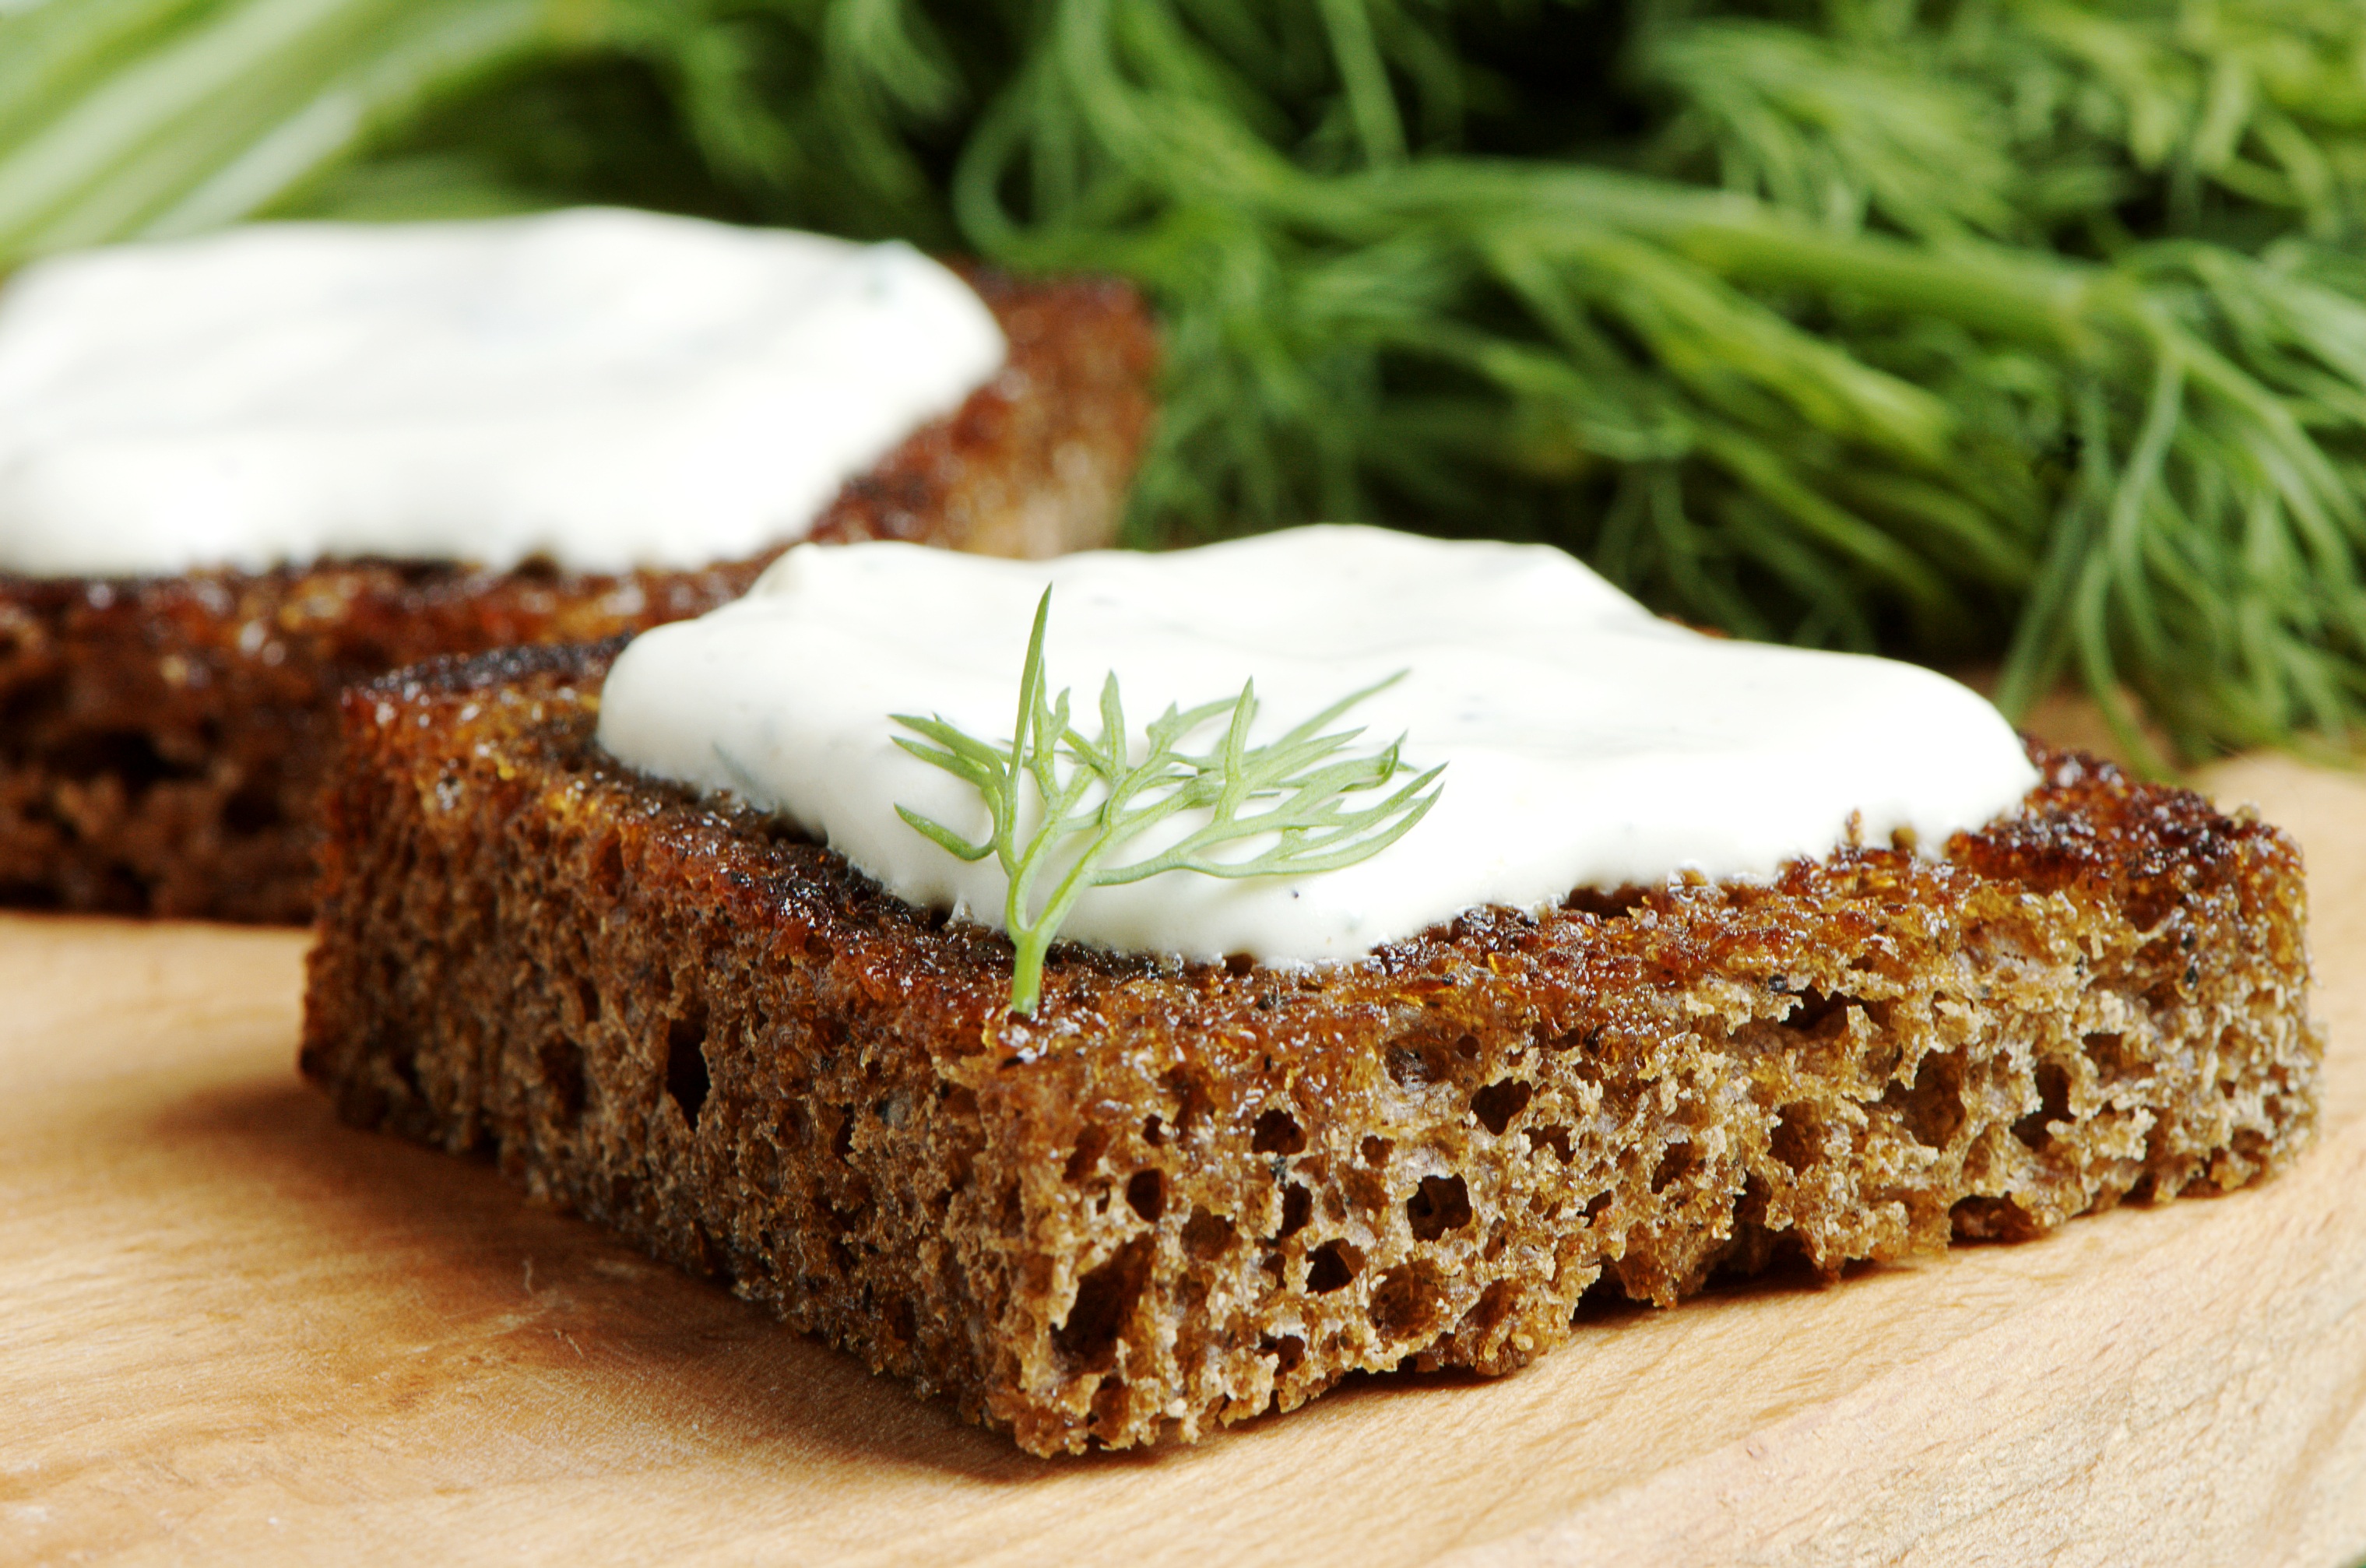
dish, meal, food, produce, breakfast, dessert, cuisine, sauce, bread, sandwich, coconut, baked goods, flavor, dill, greens, appetizer, a sandwich, flowering plant, carrot cake, grass family, land plant